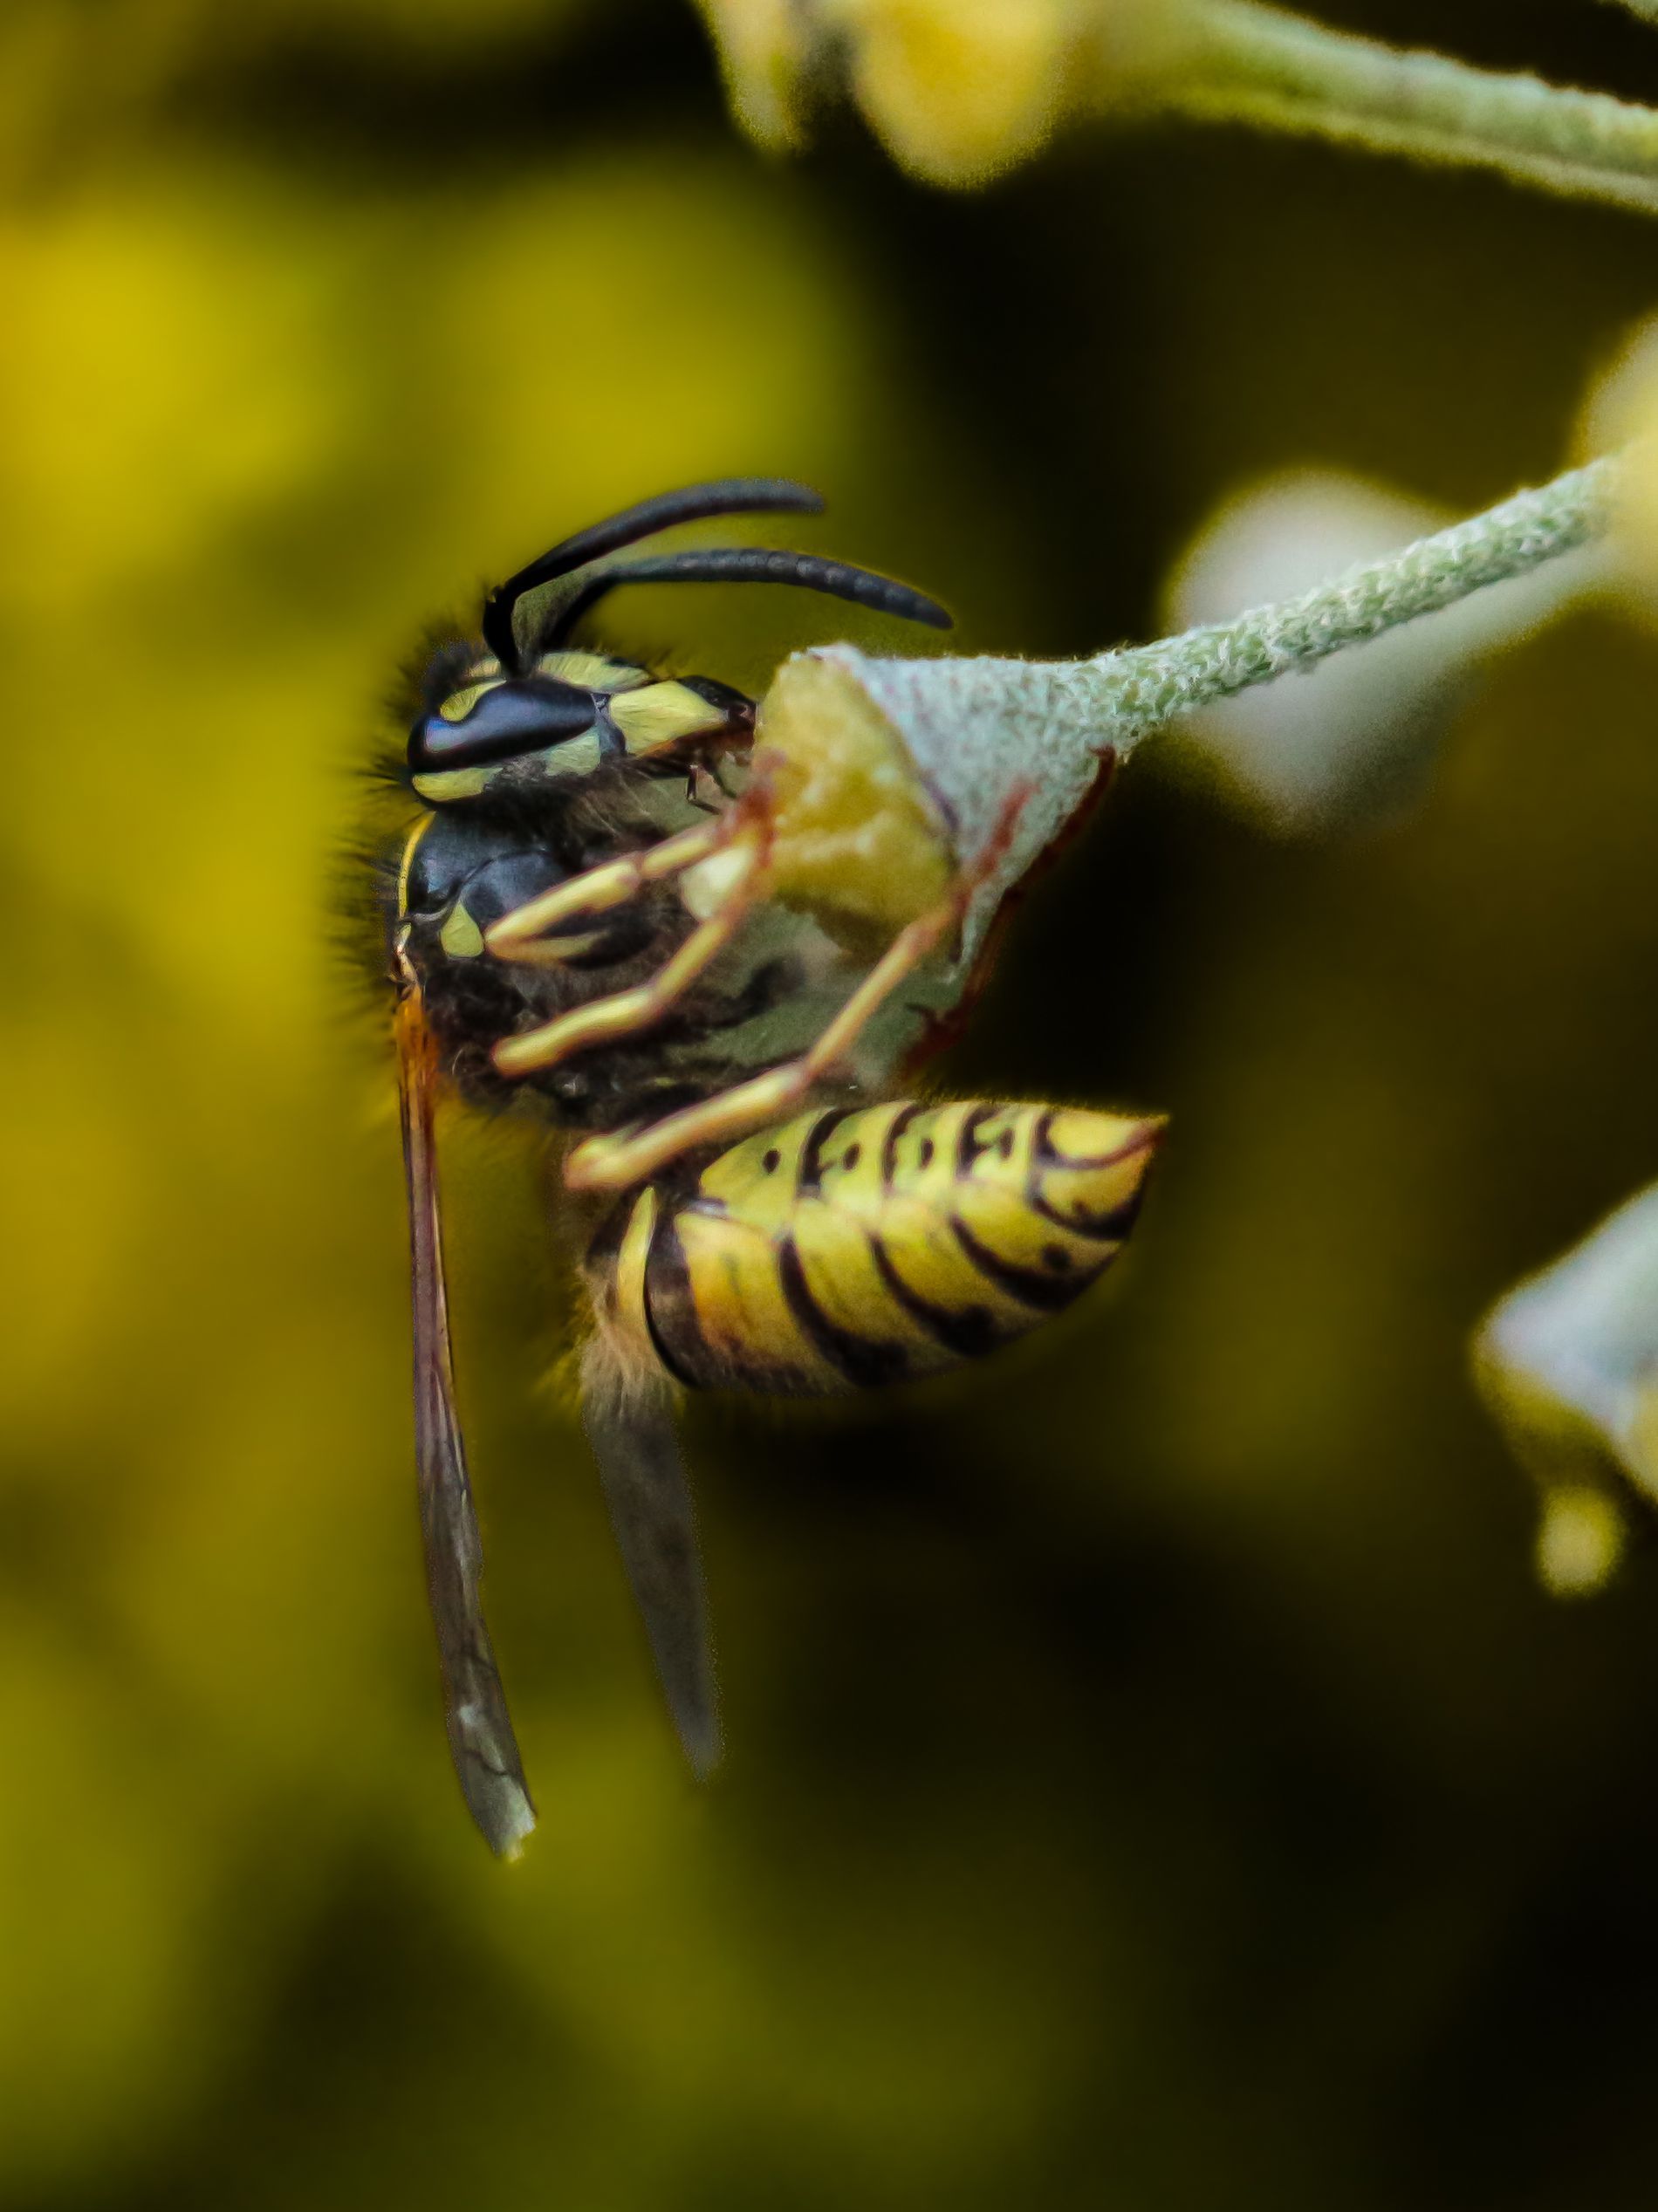
A Bumblebee Pollinating
A bumblebee is seemingly pollinating a plant, which is not blooming yet. While in the background is blurred.
A close up shot taken at an eye-level. The bumblebee is in the usual black and yellow. The atmosphere is peaceful and serene.
Labels: Animal, Bee, Insect, Invertebrate, Wasp, Apidae, Honey Bee, Bumblebee, Background, Plant
Camera: Canon Canon EOS 700D
Lens: EF100mm f/2.8L Macro IS USM, Canon EF 100mm f/2.8L Macro IS USM
Aperture: F2.8
Exposure: 1/2500 sec
ISO: 2500
Focal length: 100.0 mm